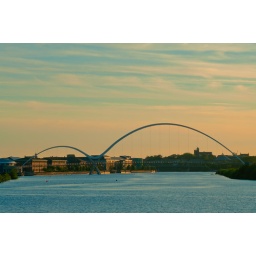
Infinity predestian bridge over the river Tees at Stockton. Taken at sunset